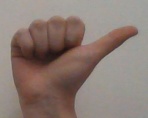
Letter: dhad